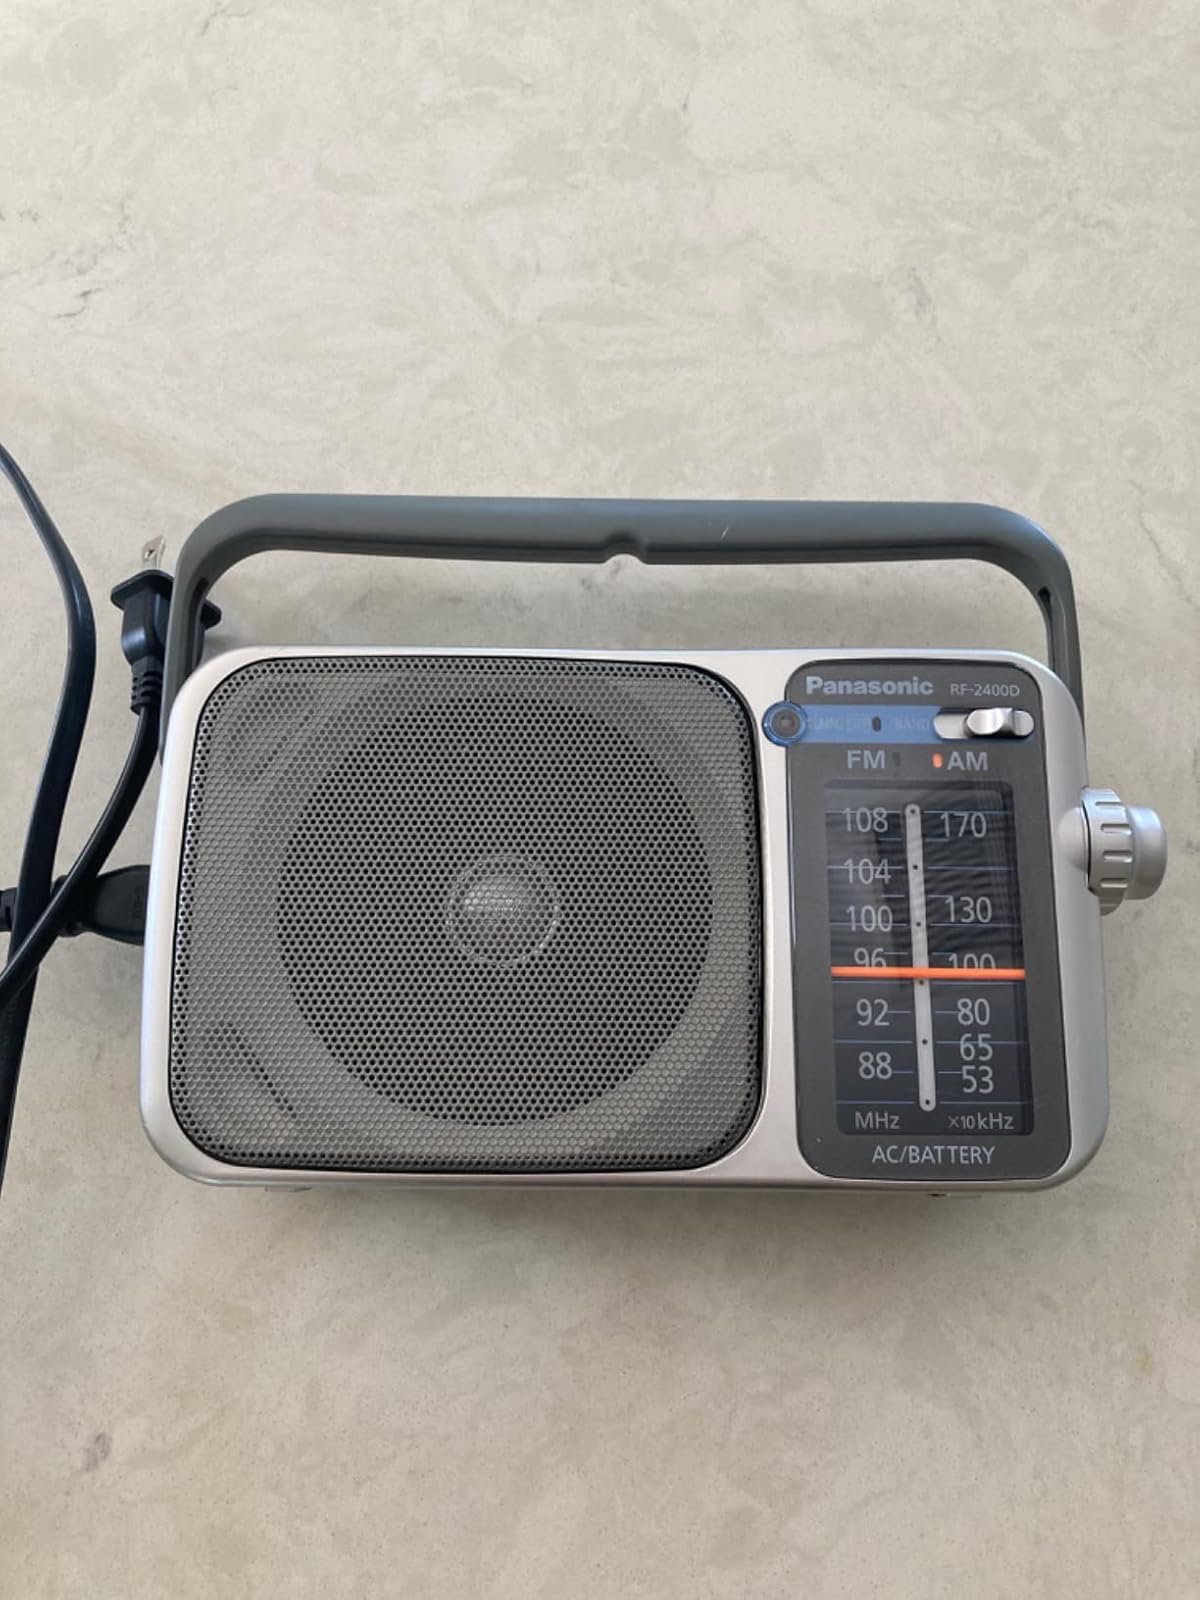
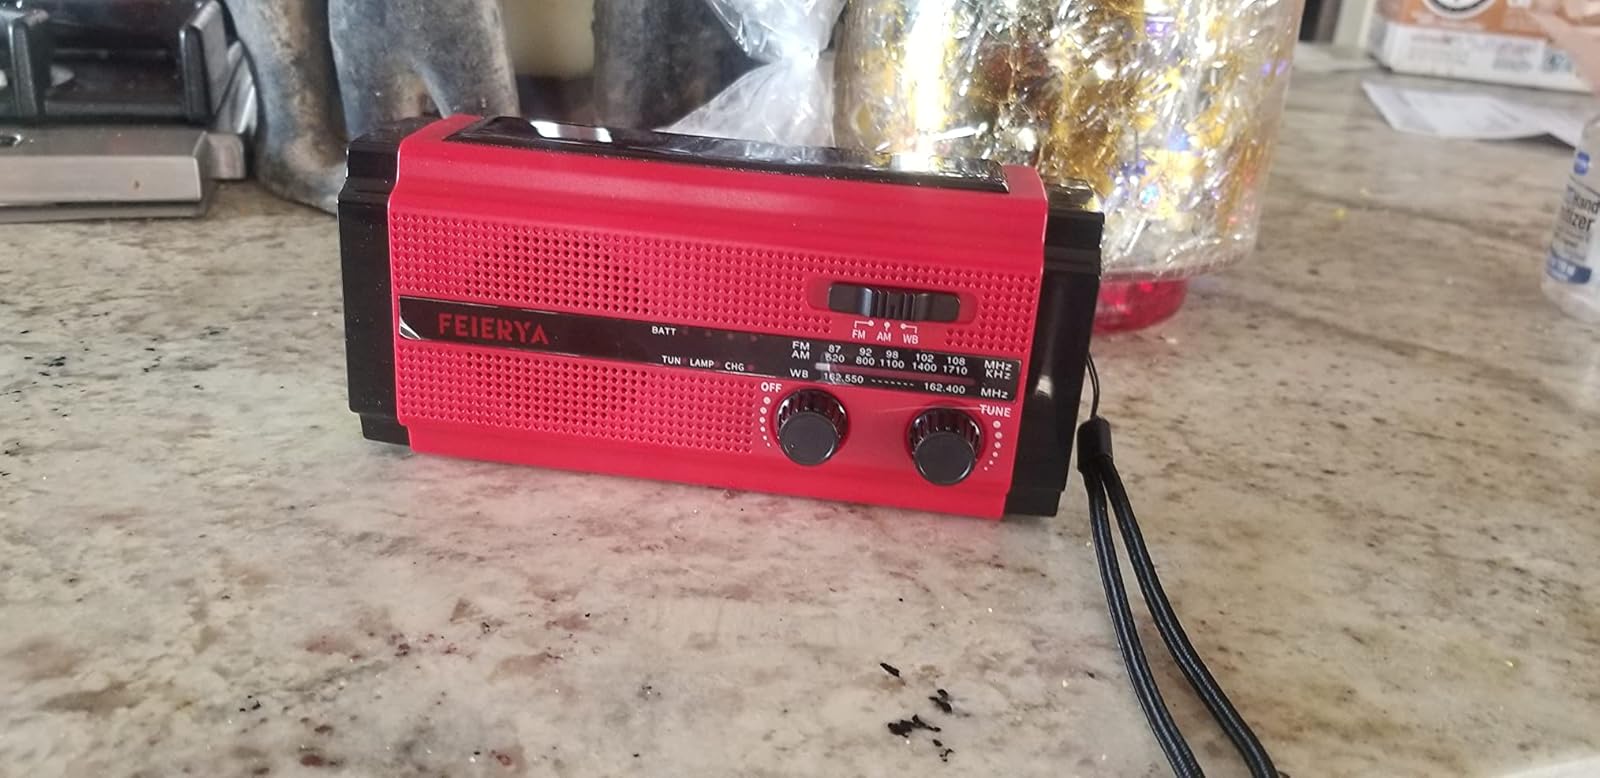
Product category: radio
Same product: no